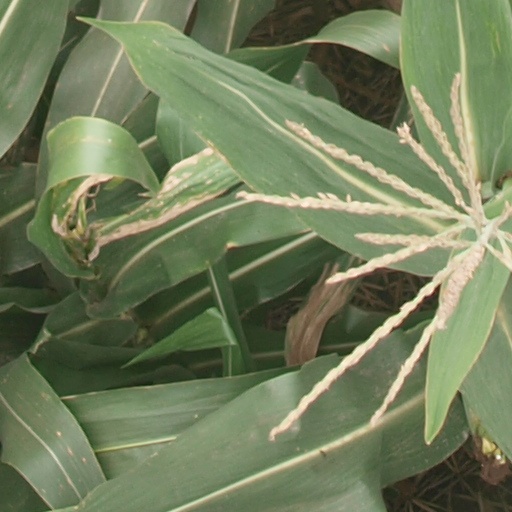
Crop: maize; corn